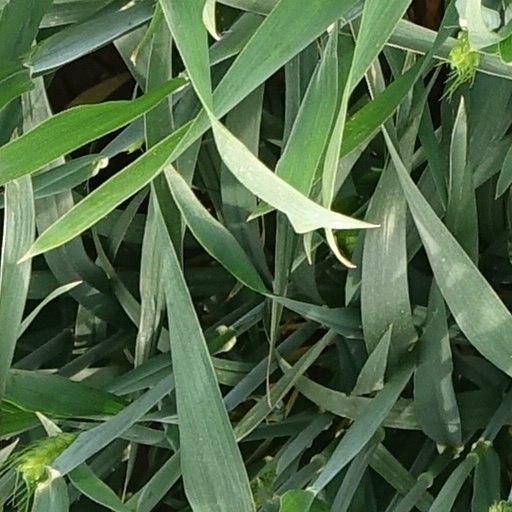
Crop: wheat